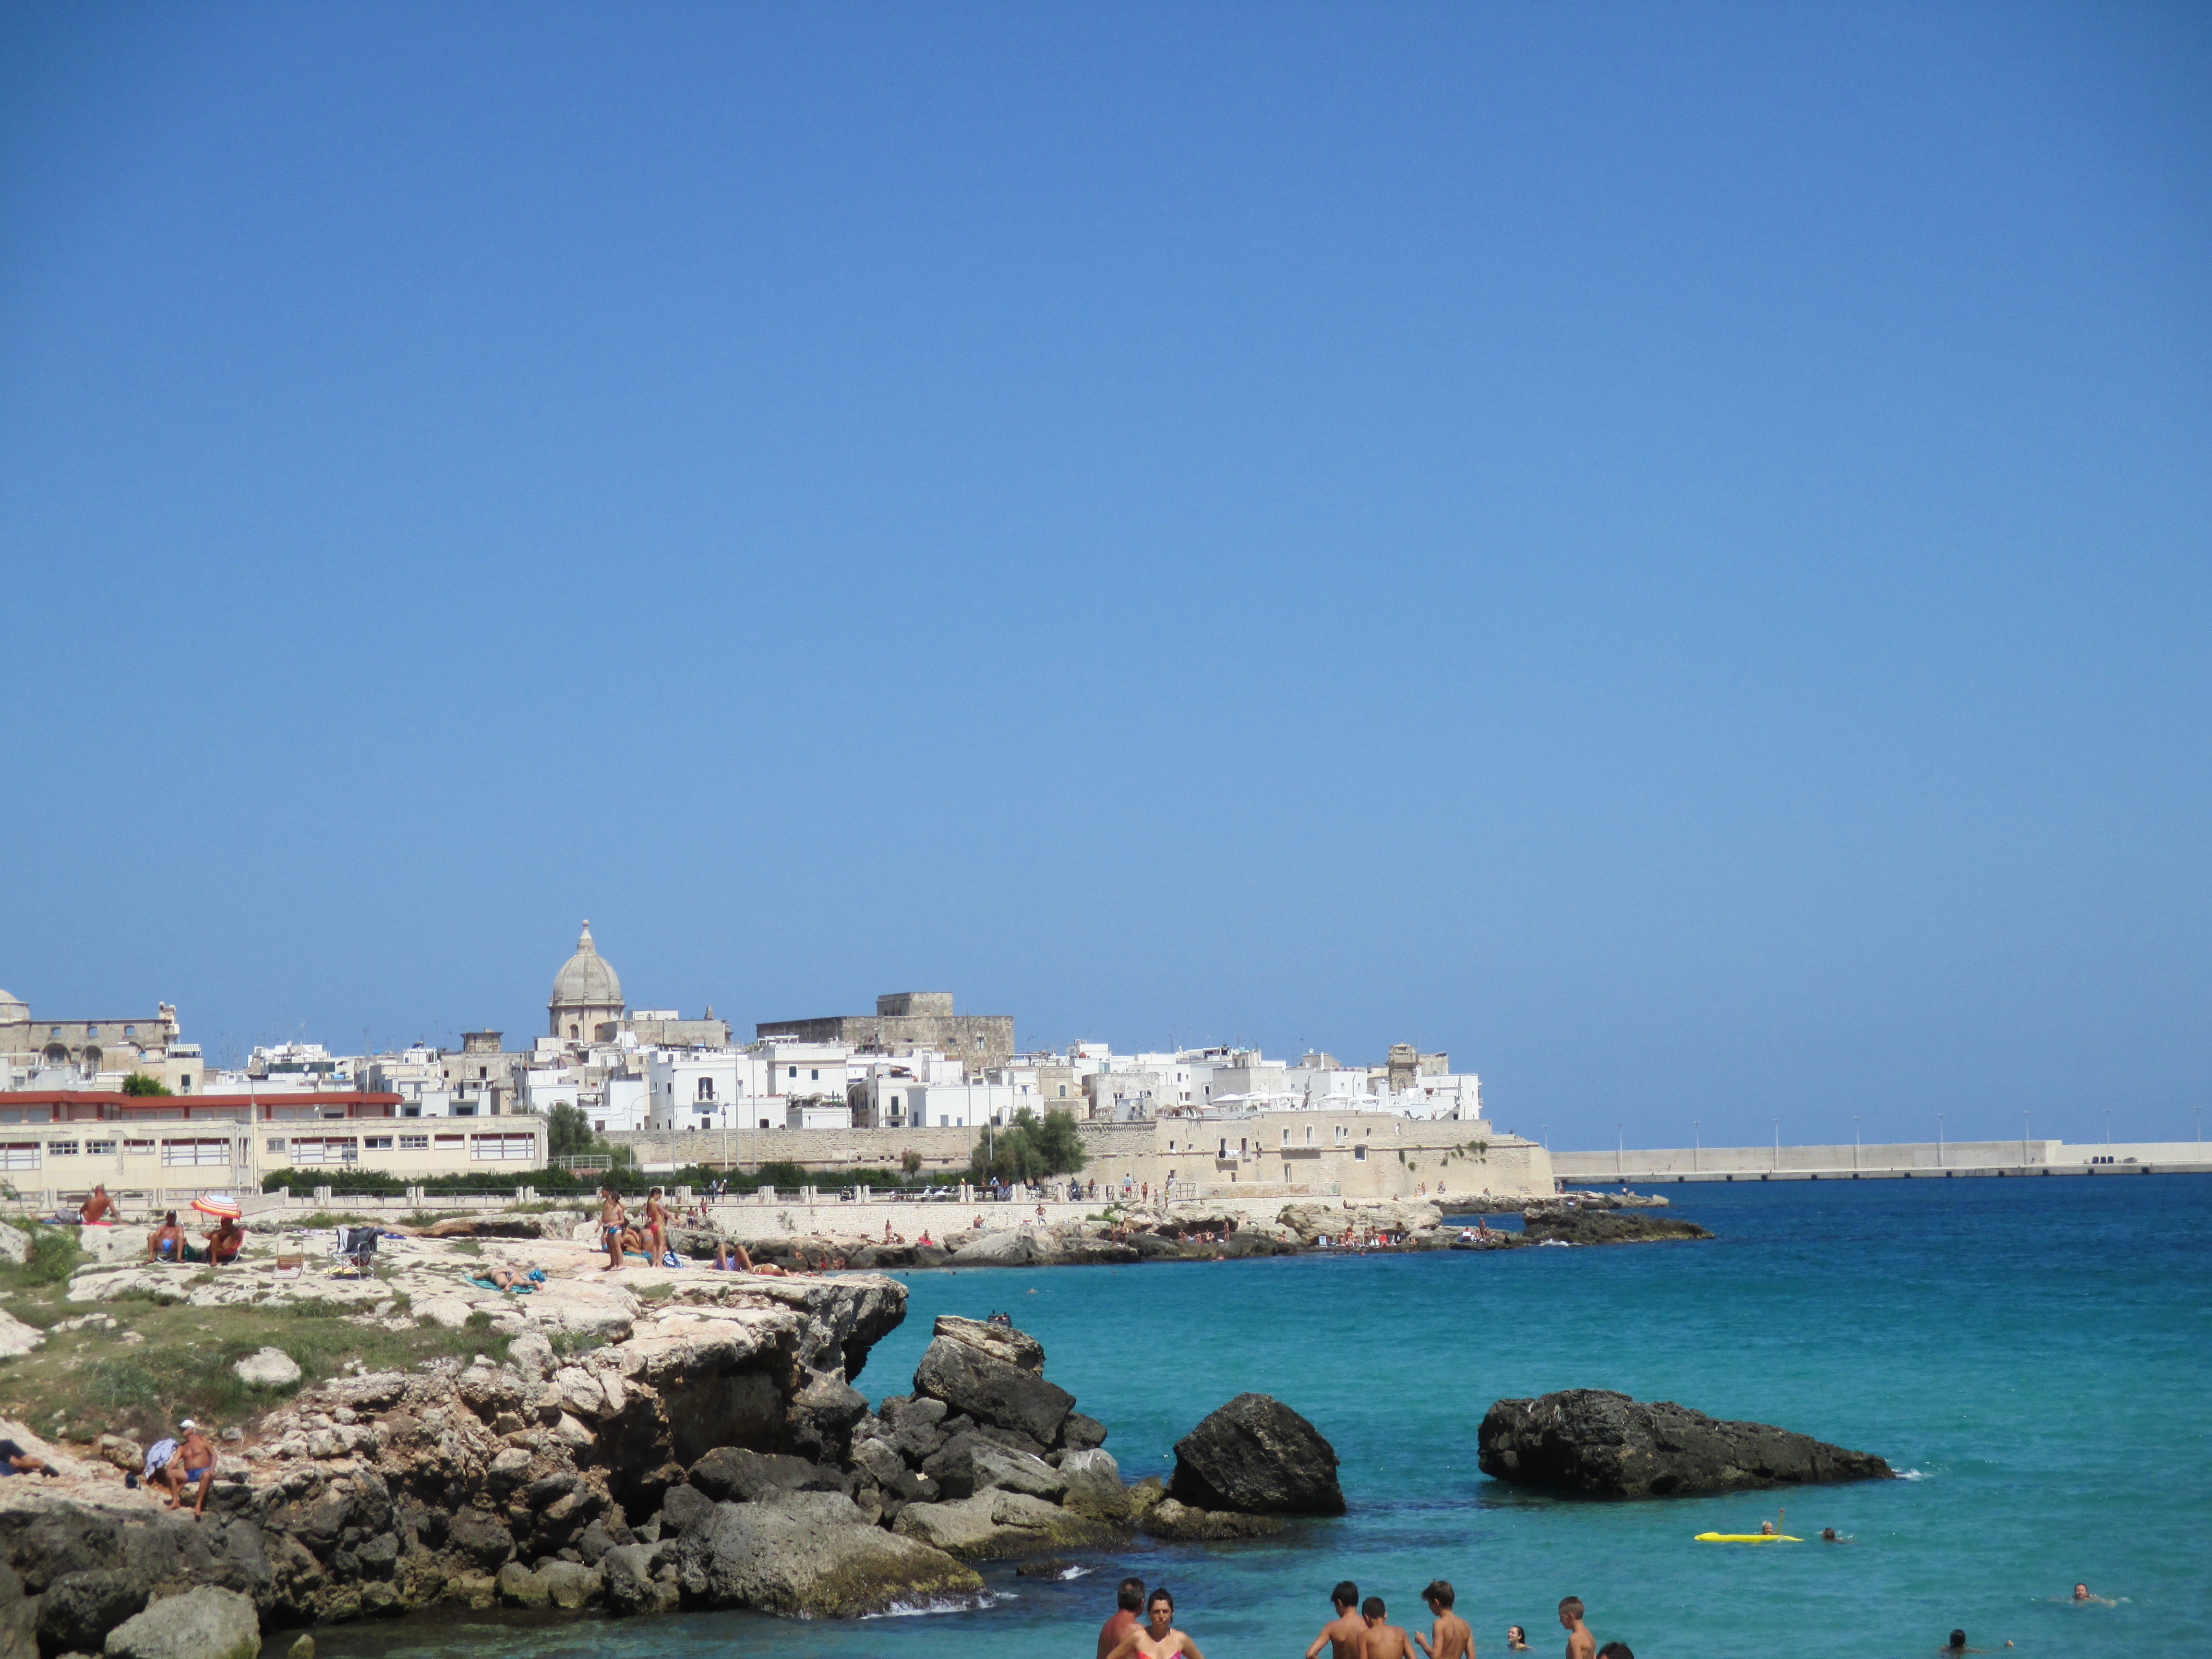
beach, landscape, sea, coast, ocean, sun, shore, vacation, cliff, holiday, bay, italy, terrain, body of water, cape, historical centre, puglia, monopoli